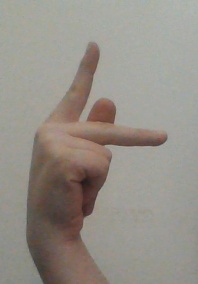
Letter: dha